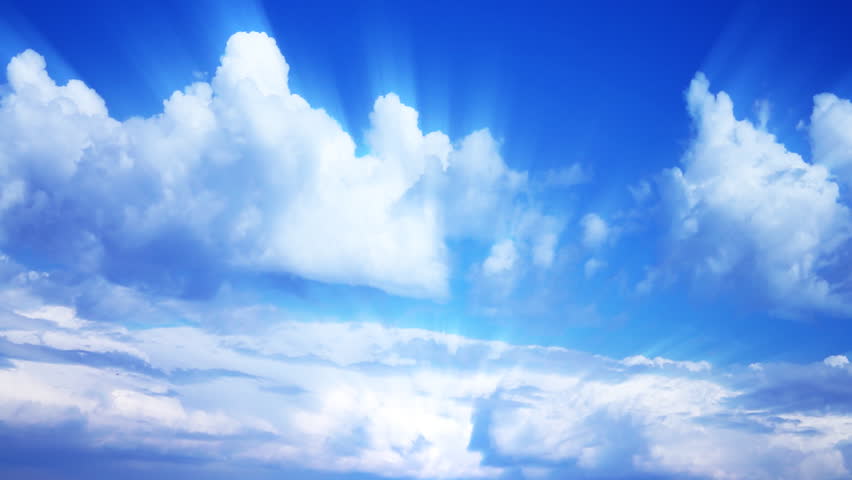
Weather: sun or clear